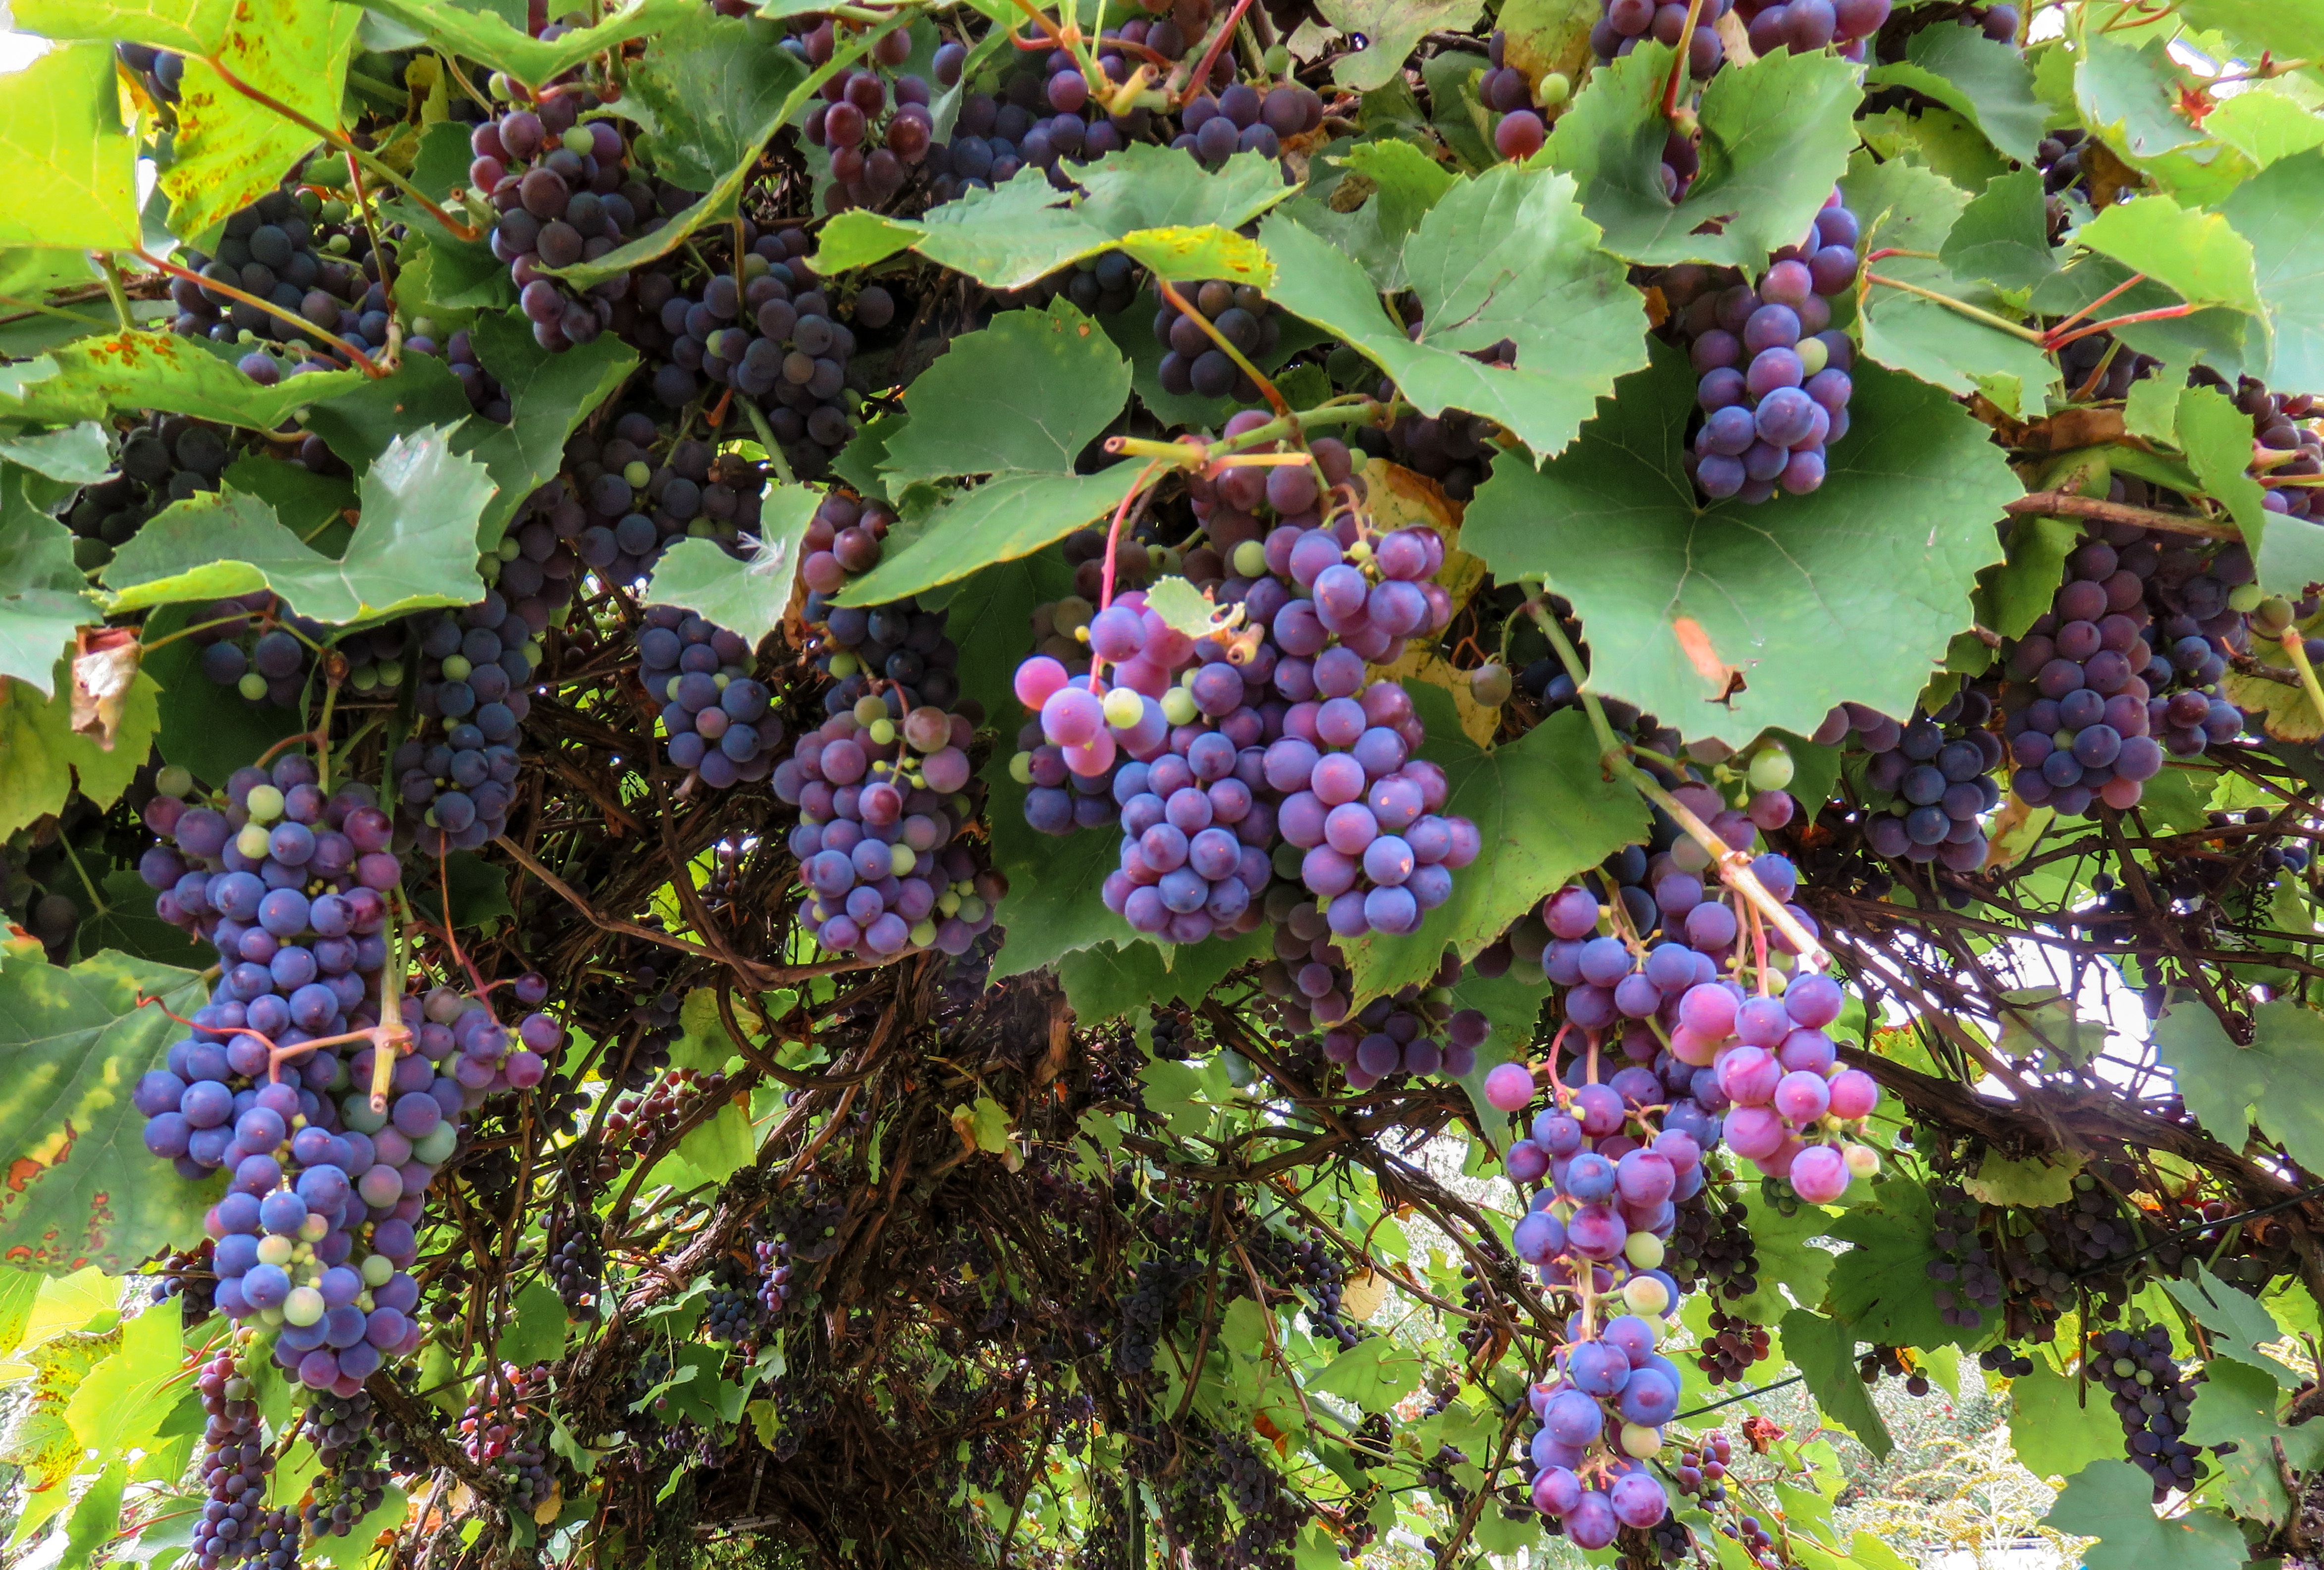
plant, grape, vine, fruit, berry, leaf, flower, food, produce, autumn, botany, garden, flora, grapevine, shrub, grapes, winegrowing, blue grapes, wine harvest, flowering plant, vitis, annual plant, land plant, grapevine family